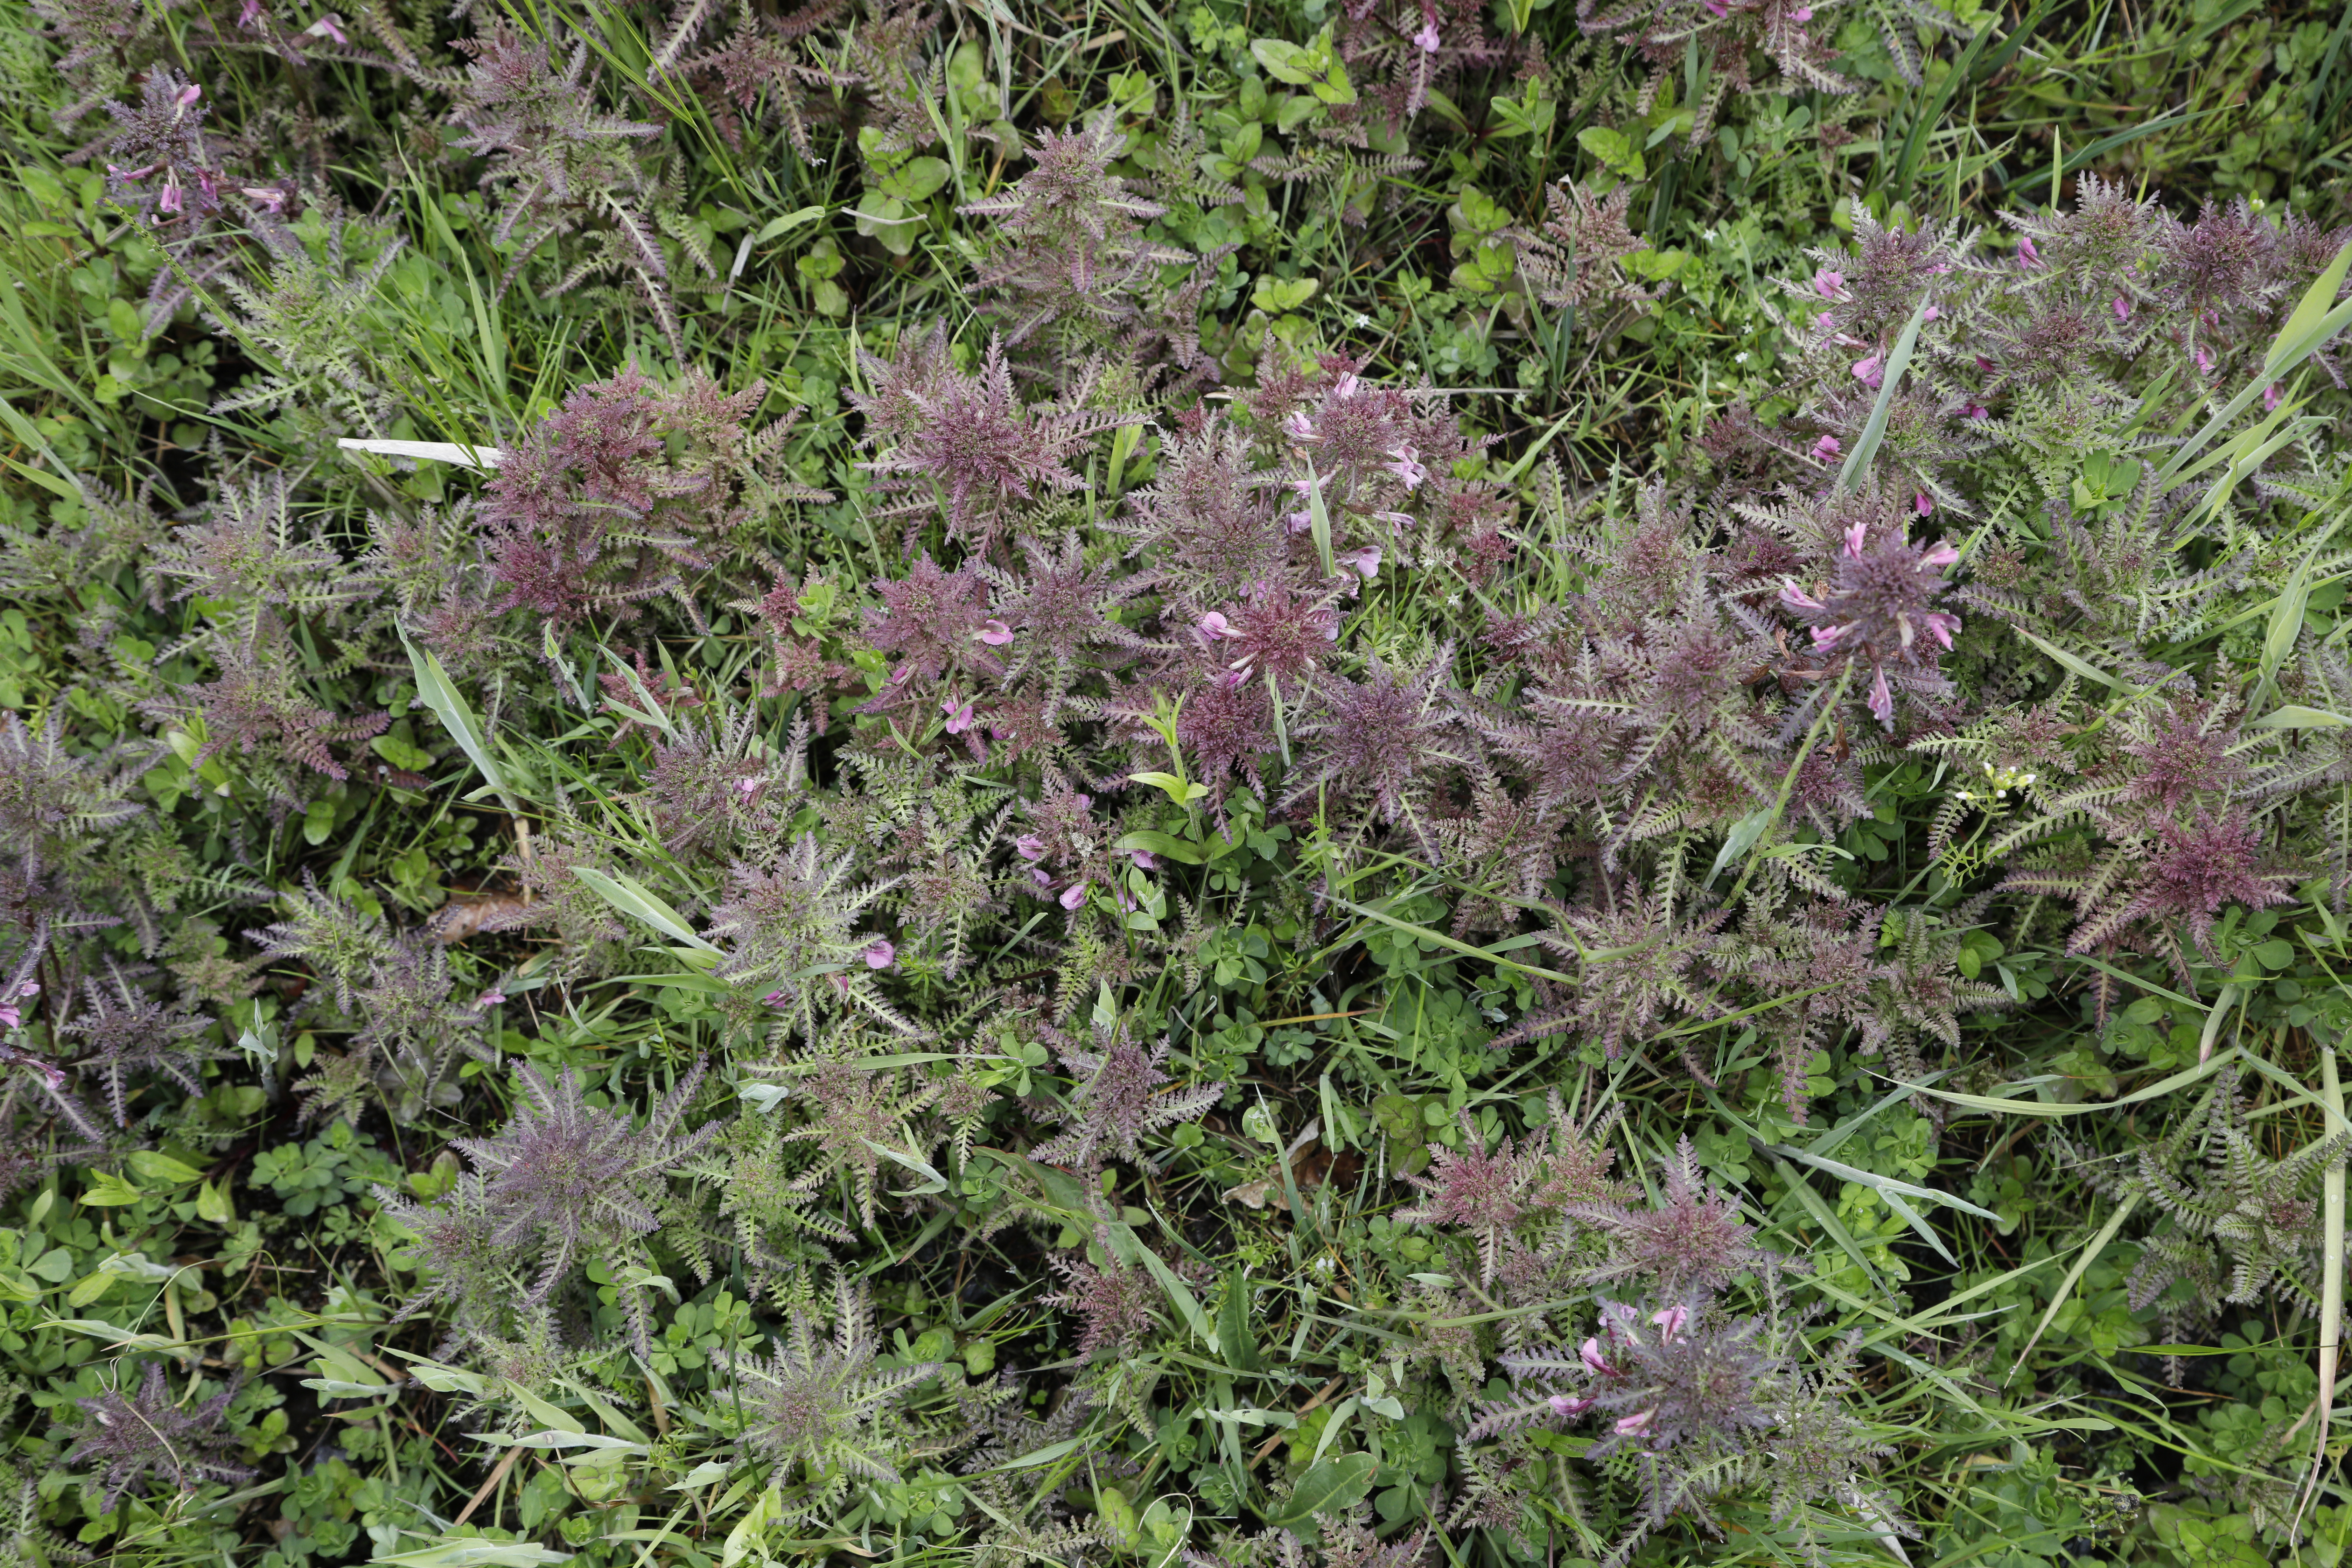
Plant species: Pedicularis palustris